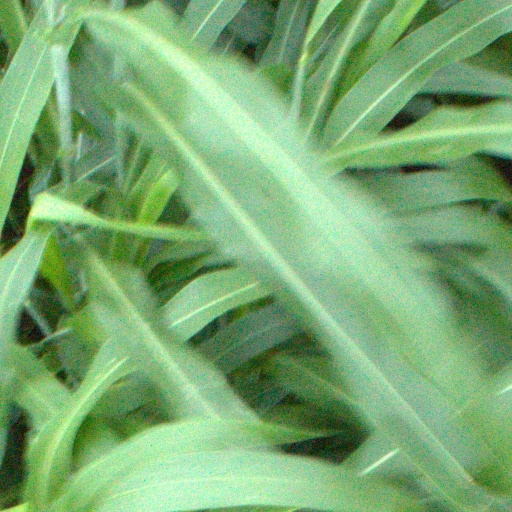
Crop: sorghum